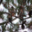
Label: forest